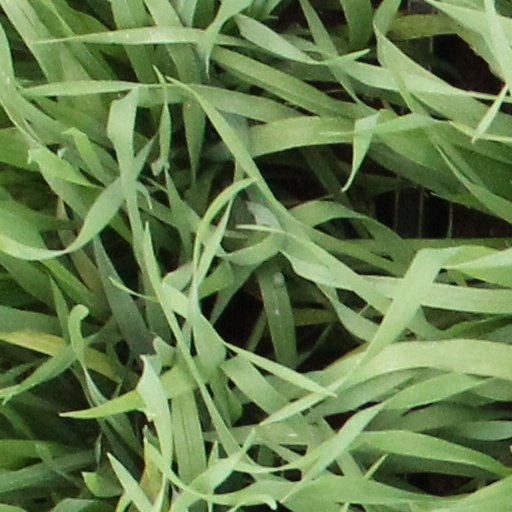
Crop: wheat